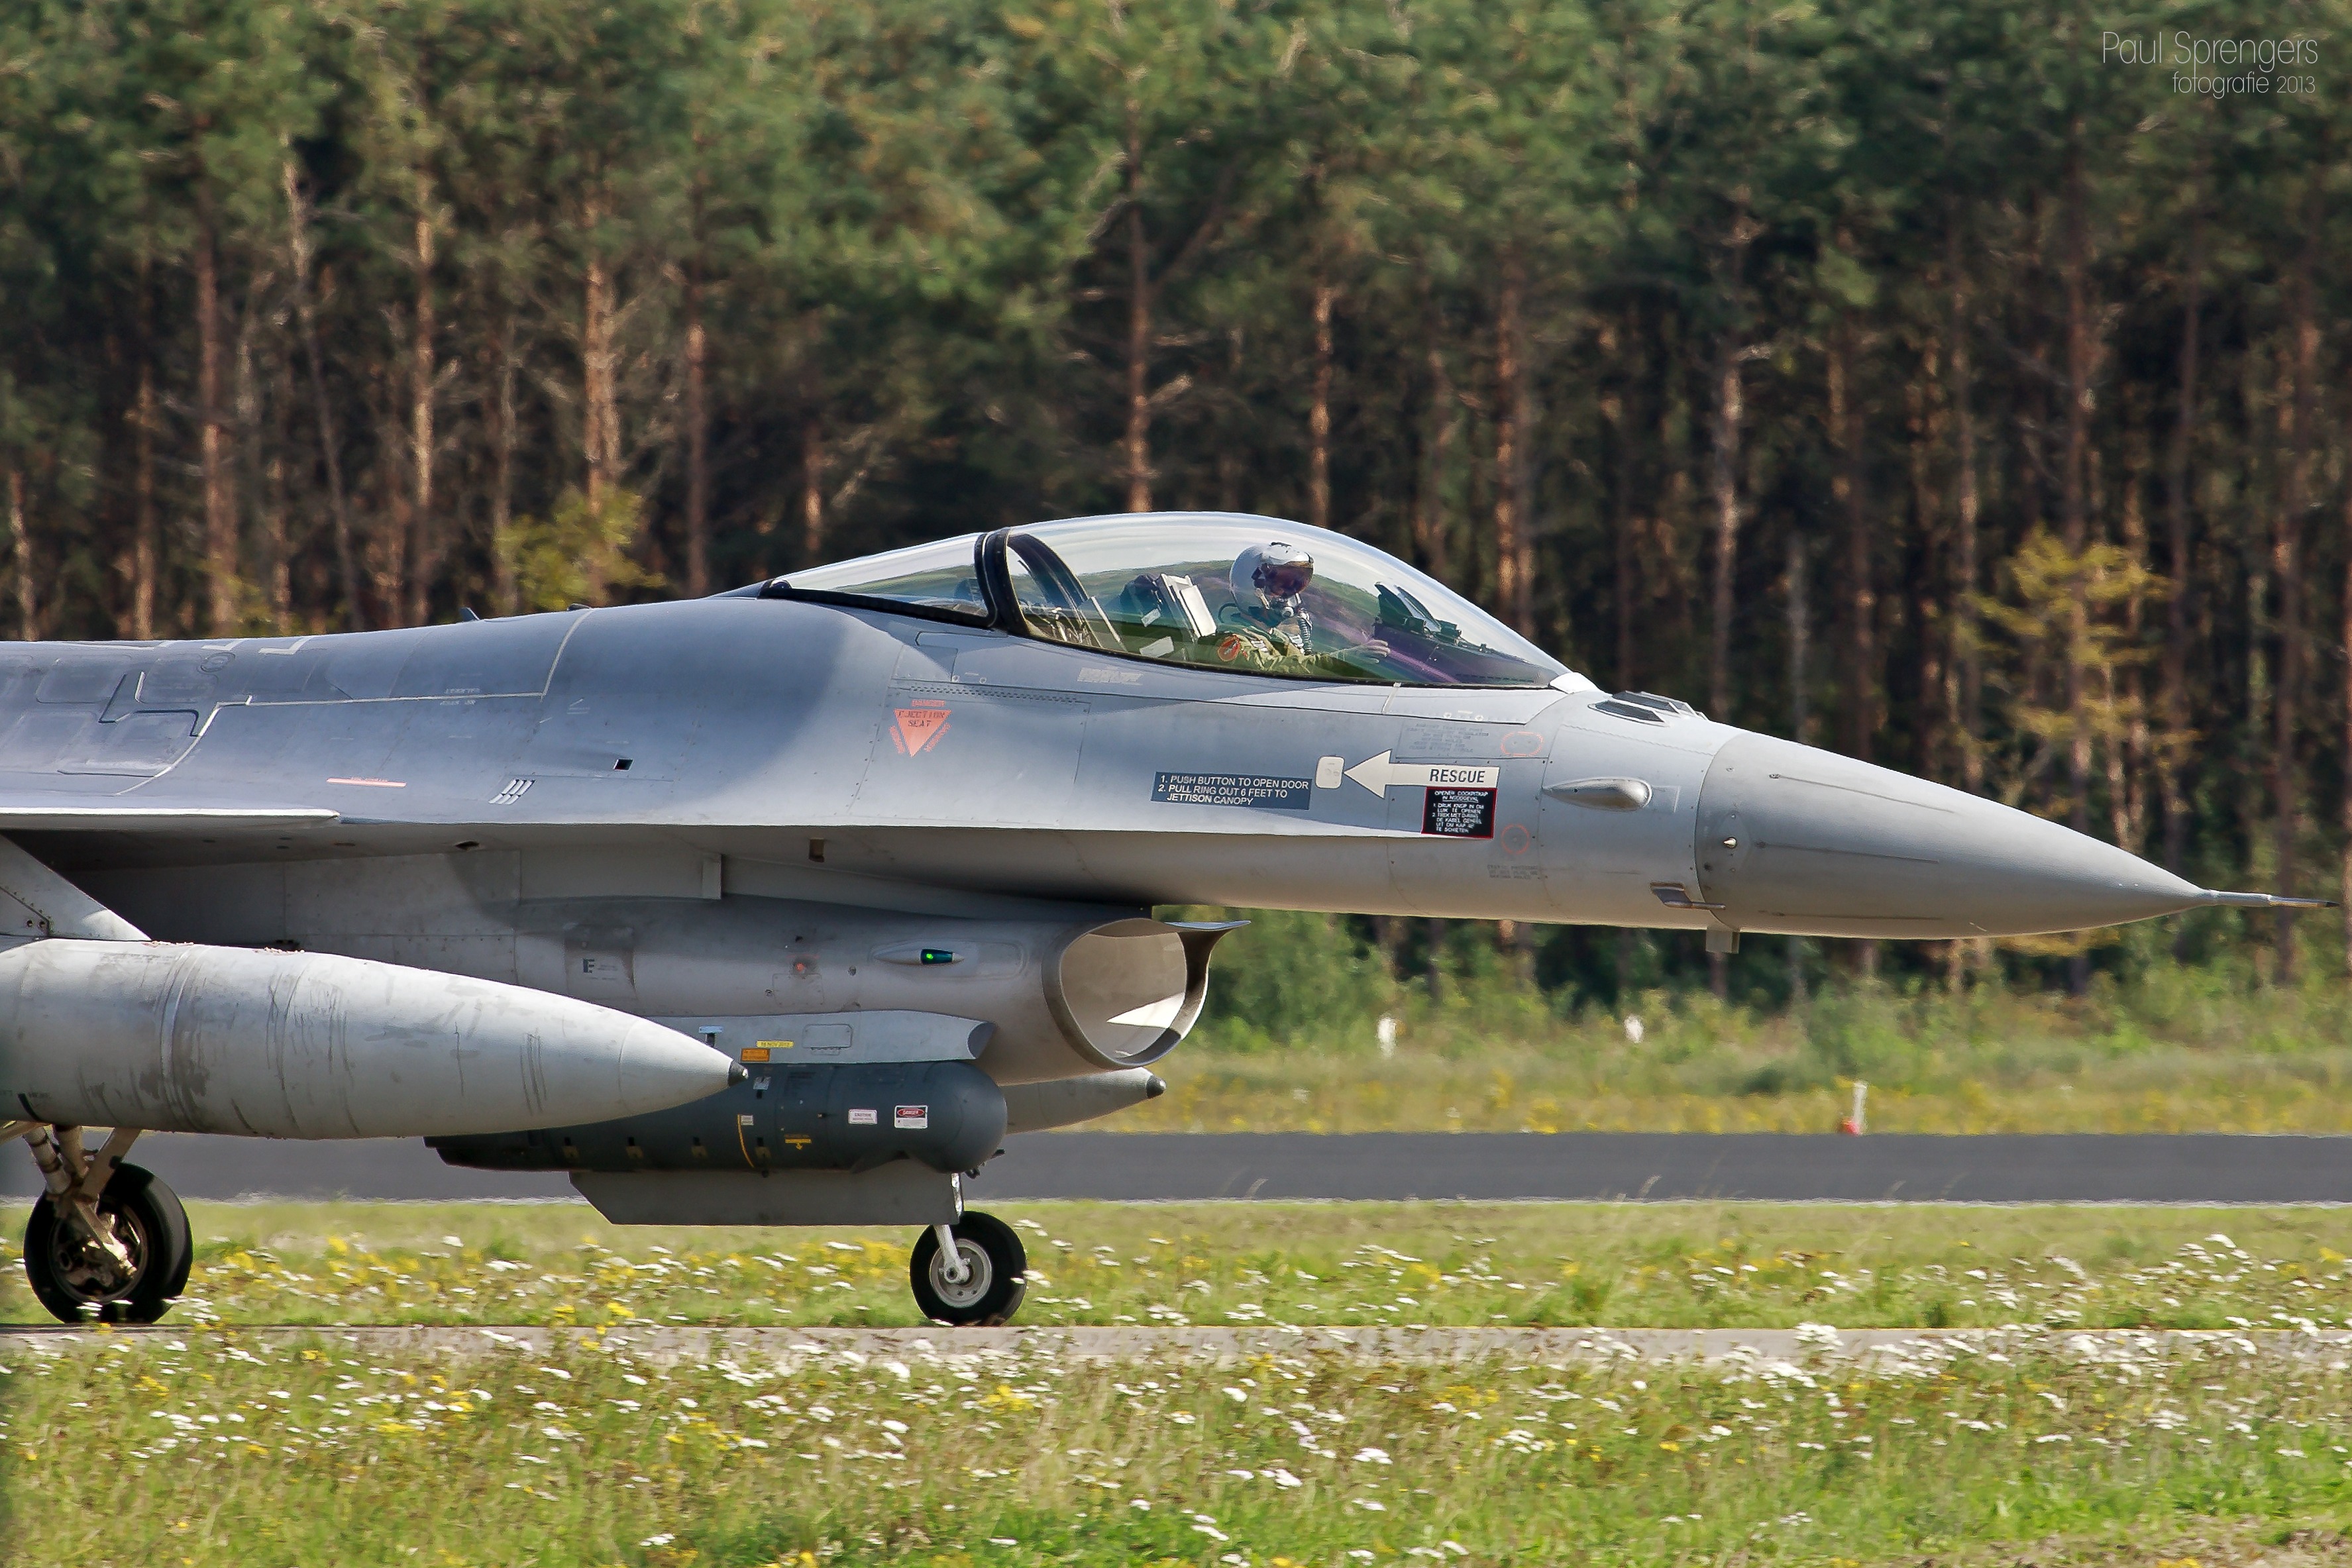
airplane, aircraft, fighter jet, military, army, aviation, runway, takeoff, air force, jet aircraft, fighter aircraft, military aircraft, aerospace engineering, mcdonnell douglas fa 18 hornet, mcdonnell douglas f 15 eagle, northrop f 5, military fighter jets